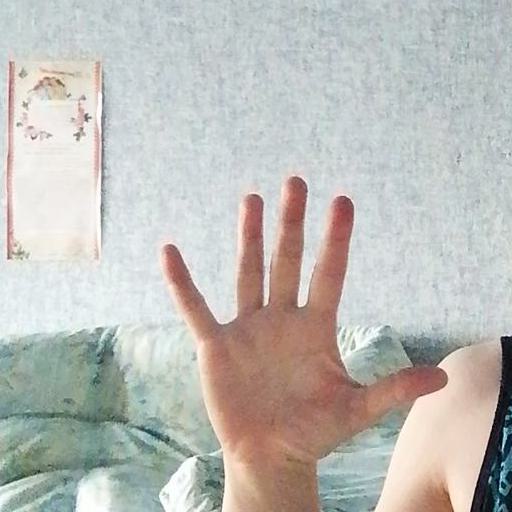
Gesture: palm